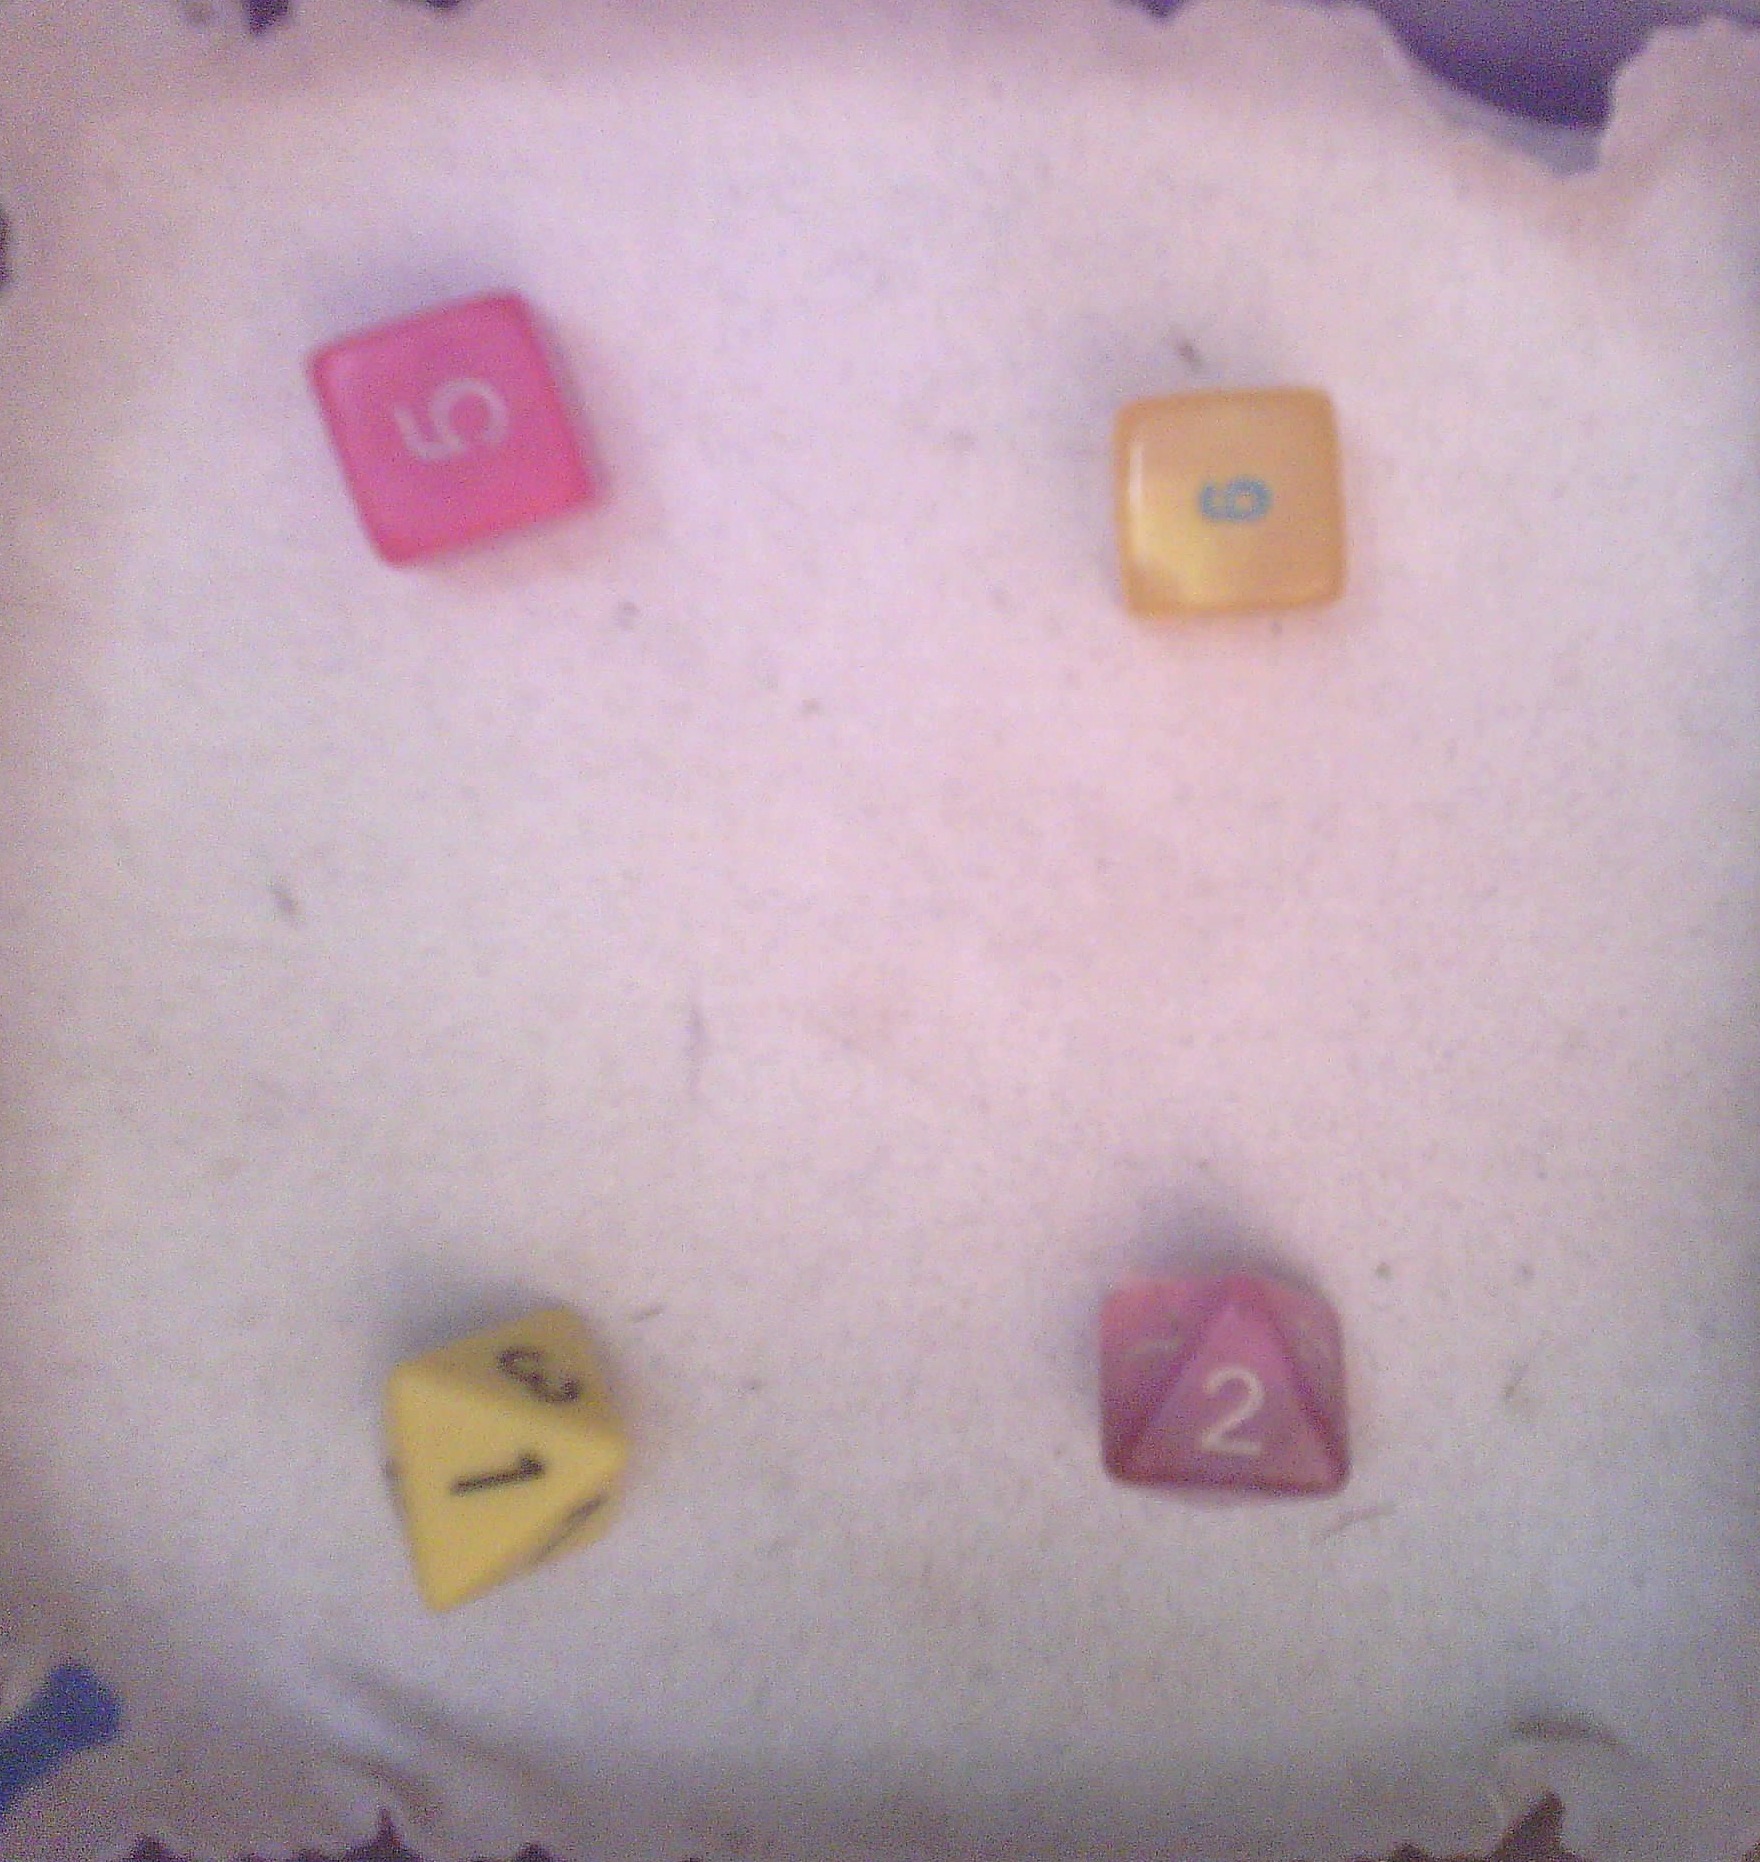
Dice in frame:
type: d6
value: 5
type: d6
value: 6
type: d8
value: 1
type: d8
value: 2
Label source: human
Face values trusted: yes